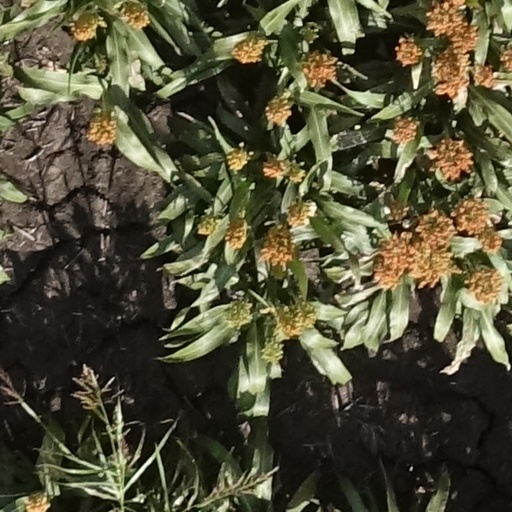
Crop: sorghum